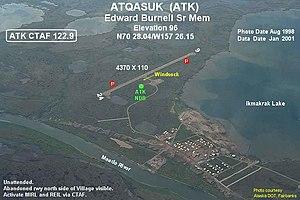
Atqasuk est une localité d'Alaska aux États-Unis située dans le Borough de North Slope, sa population était de 233 habitants en 2010. Elle est située entre la Meade River et l'Lkmakrak Lake à 60 milles de Barrow.